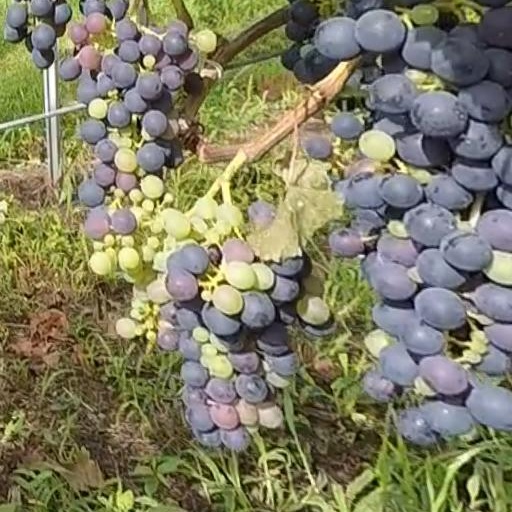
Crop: grape